O'Houlihan (dynasty)

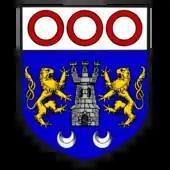
Coat of Arms of the Ó hUallacháin family

King Giolla Finn Mac Uallacháin, Chief of the Name Ó hUallacháin, Chief of the Munter Cinaith, Chief of Siol Anmchadha, King of Siol Anmchadha (reigned 1096-1101)